Quobba

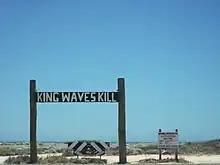
Surf warning at Quobba

Quobba Station, most commonly referred to as Quobba, is a pastoral lease that operates as a sheep station in Western Australia. It was originally owned by Charles Augustus Fane and Charles Eugene Fane, who named it Point Charles.